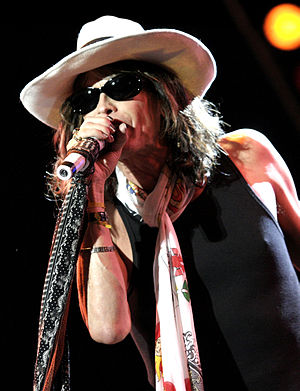
American Idol / Billedgalleri
American Idol er en amerikansk sangkonkurrence, der i Danmark vises på TV3. Programmet har indtil videre kørt i 15 sæsoner i USA. Programmet er en amerikansk version af den britiske tv-succes Pop Idol, der er skabt af Simon Fuller